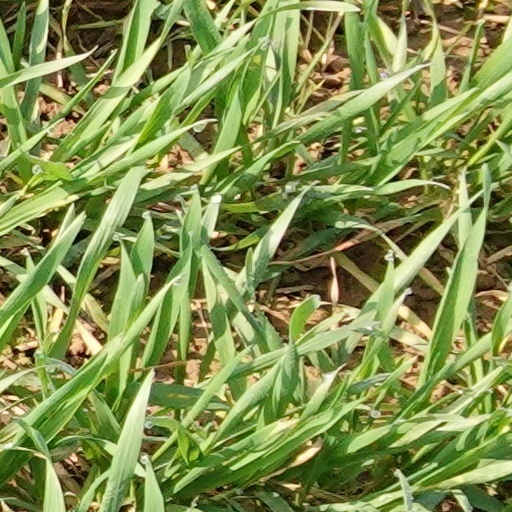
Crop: wheat